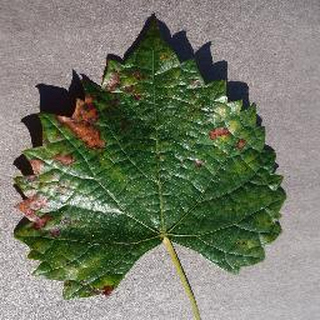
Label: grape_esca_black_measles